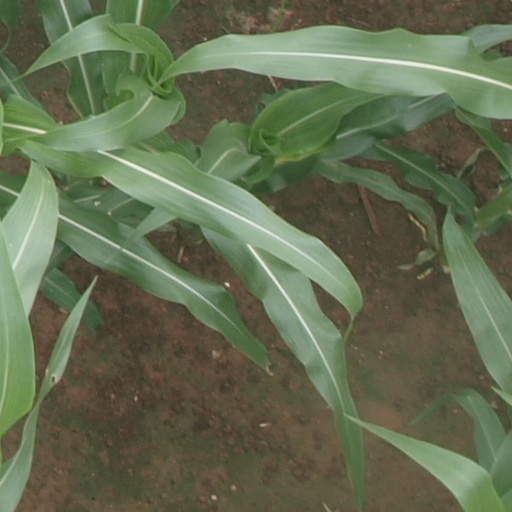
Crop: maize; corn